Answer in natural language. Which object is closer to the camera taking this photo, dark wooden bed frame with slats (highlighted by a blue box) or Doorway (highlighted by a green box)? Choose between the following options: Doorway (highlighted by a green box) or dark wooden bed frame with slats (highlighted by a blue box)
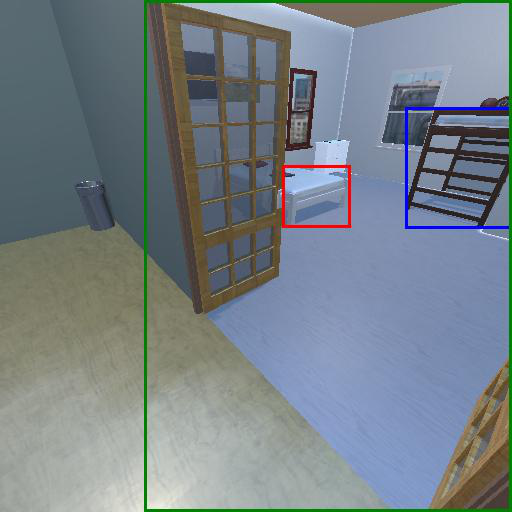
<answer>Doorway (highlighted by a green box)</answer>